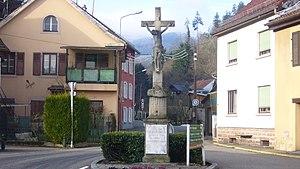
Croix de l'entrée du vallon du Petit Rombach
La commune française de Sainte-Croix-aux-Mines possède de nombreuses croix et calvaires anciens.